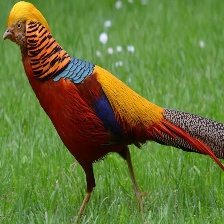
Species: GOLDEN PHEASANT
Scientific name: CHRYSOLOPHUS PICTUS